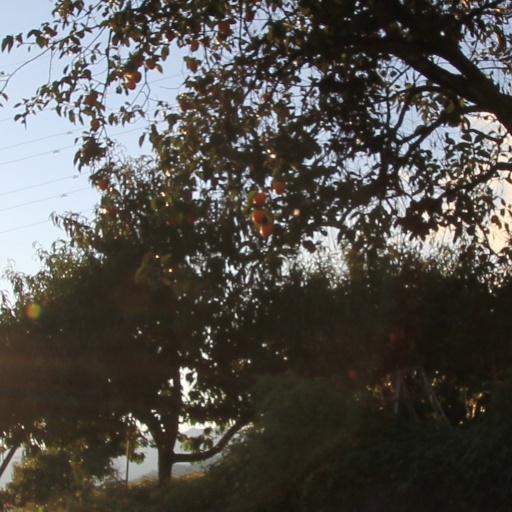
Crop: grape